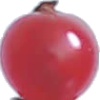
Label: redcurrant